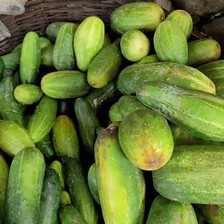
Label: cucumber